Sucker (zoology)

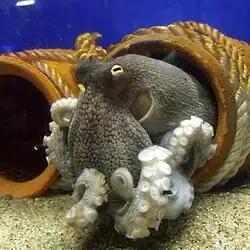
An octopus displaying its suckers

Cephalopods are characterised by elongated appendages known as cephalopod limbs for locomotion and grasping objects. There are two main types: arms, such as in octopus, bearing numerous suckers along its ventral surface; and tentacles, such as in squid and cuttlefish, having a single sucker at the tip. Each sucker is a circular and bowl-like curved disc. It in turn has two distinct parts: an outer shallow cavity called infundibulum and a central hollow cavity called acetabulum. Both these structures are thick muscles, and are covered with chitinous cuticle to make a protective surface. It is used for grasping substratum, catching prey and for locomotory accessory. When the sucker attaches itself on an object, the infundibulum mainly provides adhesion while the central acetabulum is quite free. The sequential muscle contraction the infundibulum and acetabulum causes attachment and detachment.